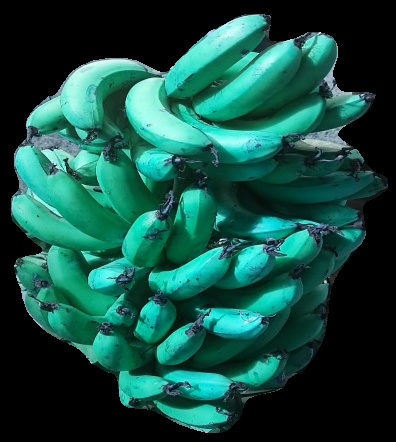
Variety: pachbale
Grade: grade3